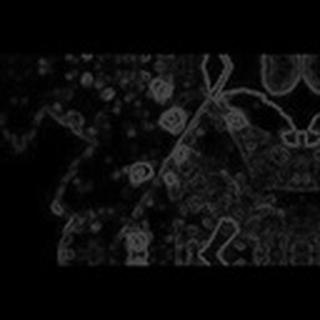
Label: cotton_target_spot